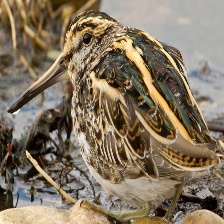
Species: JACK SNIPE
Scientific name: LYMNOCRYPTES MINIMUS